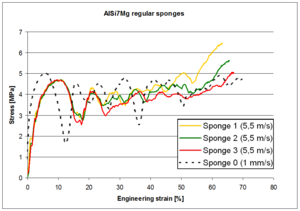
Aluminium crash - regular foam
Une mousse métallique est une structure alvéolaire constituée d'un métal solide, souvent en aluminium, contenant un volume important de gaz. Les pores peuvent être scellés ou ils peuvent former un réseau interconnecté. La principale caractéristique des mousses métalliques est une porosité très élevée, en général 75-95 % du volume, ce qui rend ces matériaux ultralégers. La stabilité de la mousse métallique est inversement proportionnelle à sa densité, ainsi un matériau dense à 20 % est plus de deux fois plus robuste que le même matériau dense à 10 %.